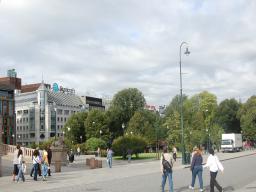
Label: Background_without_leaves